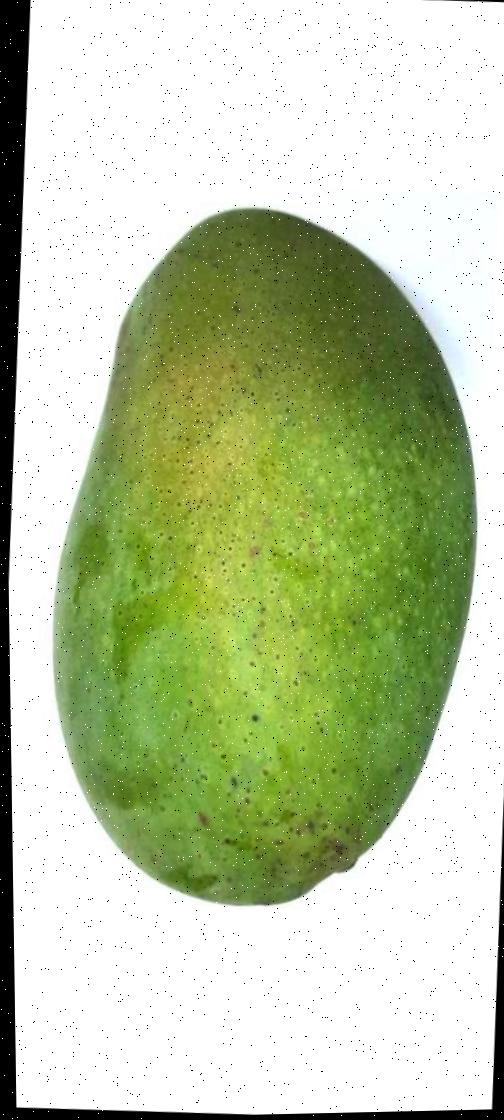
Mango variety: Fazli Shurmai